Double bass

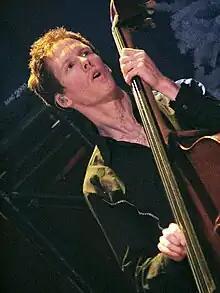
Jim Creeggan of Barenaked Ladies, pictured at a 2009 show

In the 1970s, 1980 and 1990s, new concerti included Nino Rota's "Divertimento for Double Bass and Orchestra" (1973), Alan Ridout's concerto for double bass and strings (1974), Jean Françaix's Concerto (1975), Frank Proto's Concerto No. 2, Einojuhani Rautavaara's "Angel of Dusk" (1980), Gian Carlo Menotti's Concerto (1983), Christopher Rouse's Concerto (1985), Henry Brant's Ghost Nets (1988) and Frank Proto's "Carmen Fantasy for Double Bass and Orchestra" (1991) and "Four Scenes after Picasso" Concerto No. 3 (1997). Peter Maxwell Davies' lyrical Strathclyde Concerto No. 7, for double bass and orchestra, dates from 1992.